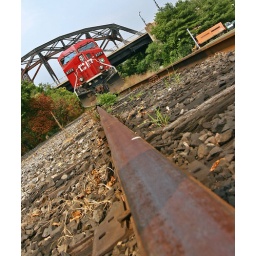
Power for the D&amp;amp;H train idling adjacent to Lehigh St. in Bethlehem, PA. The Hill to Hill bridge (378) is in the background.